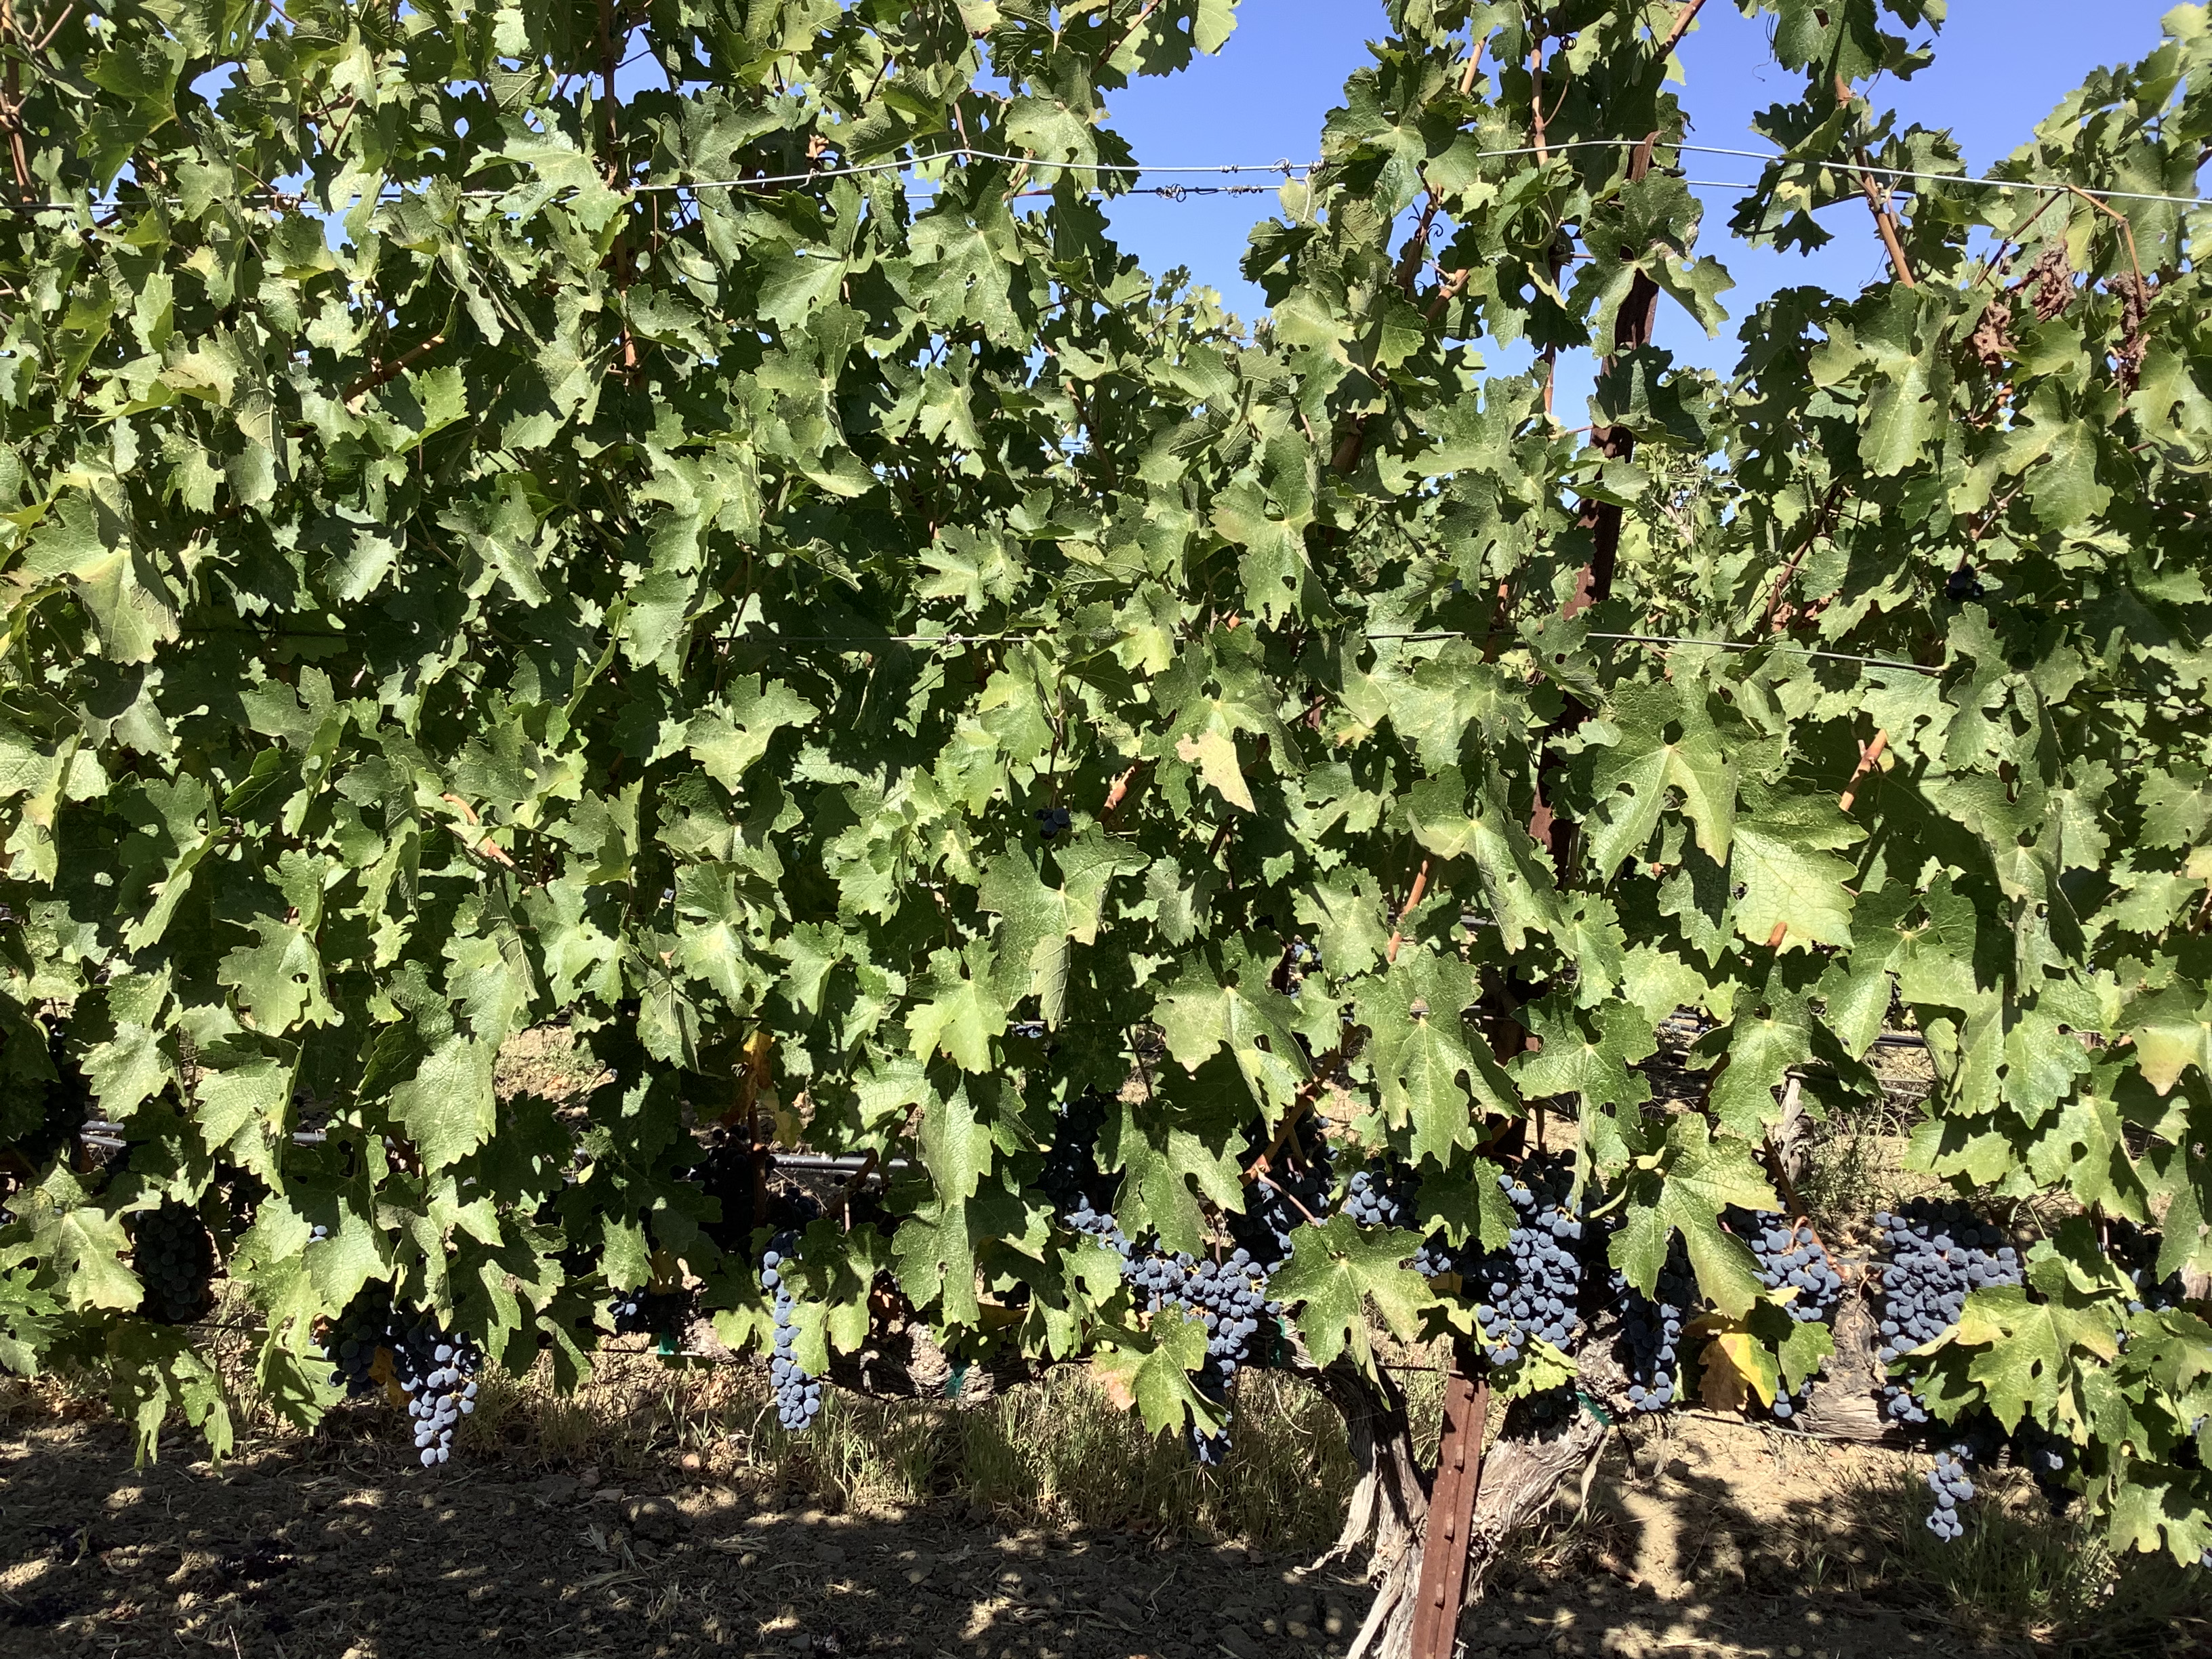
Label: No Virus